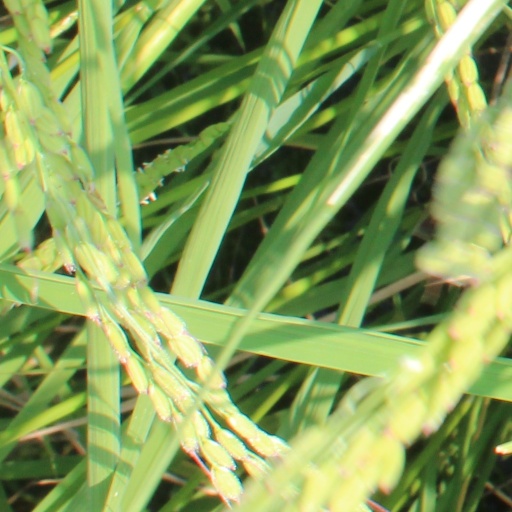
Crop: rice